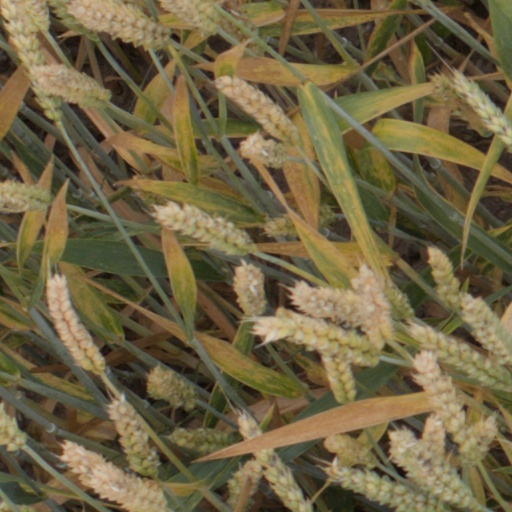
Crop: wheat